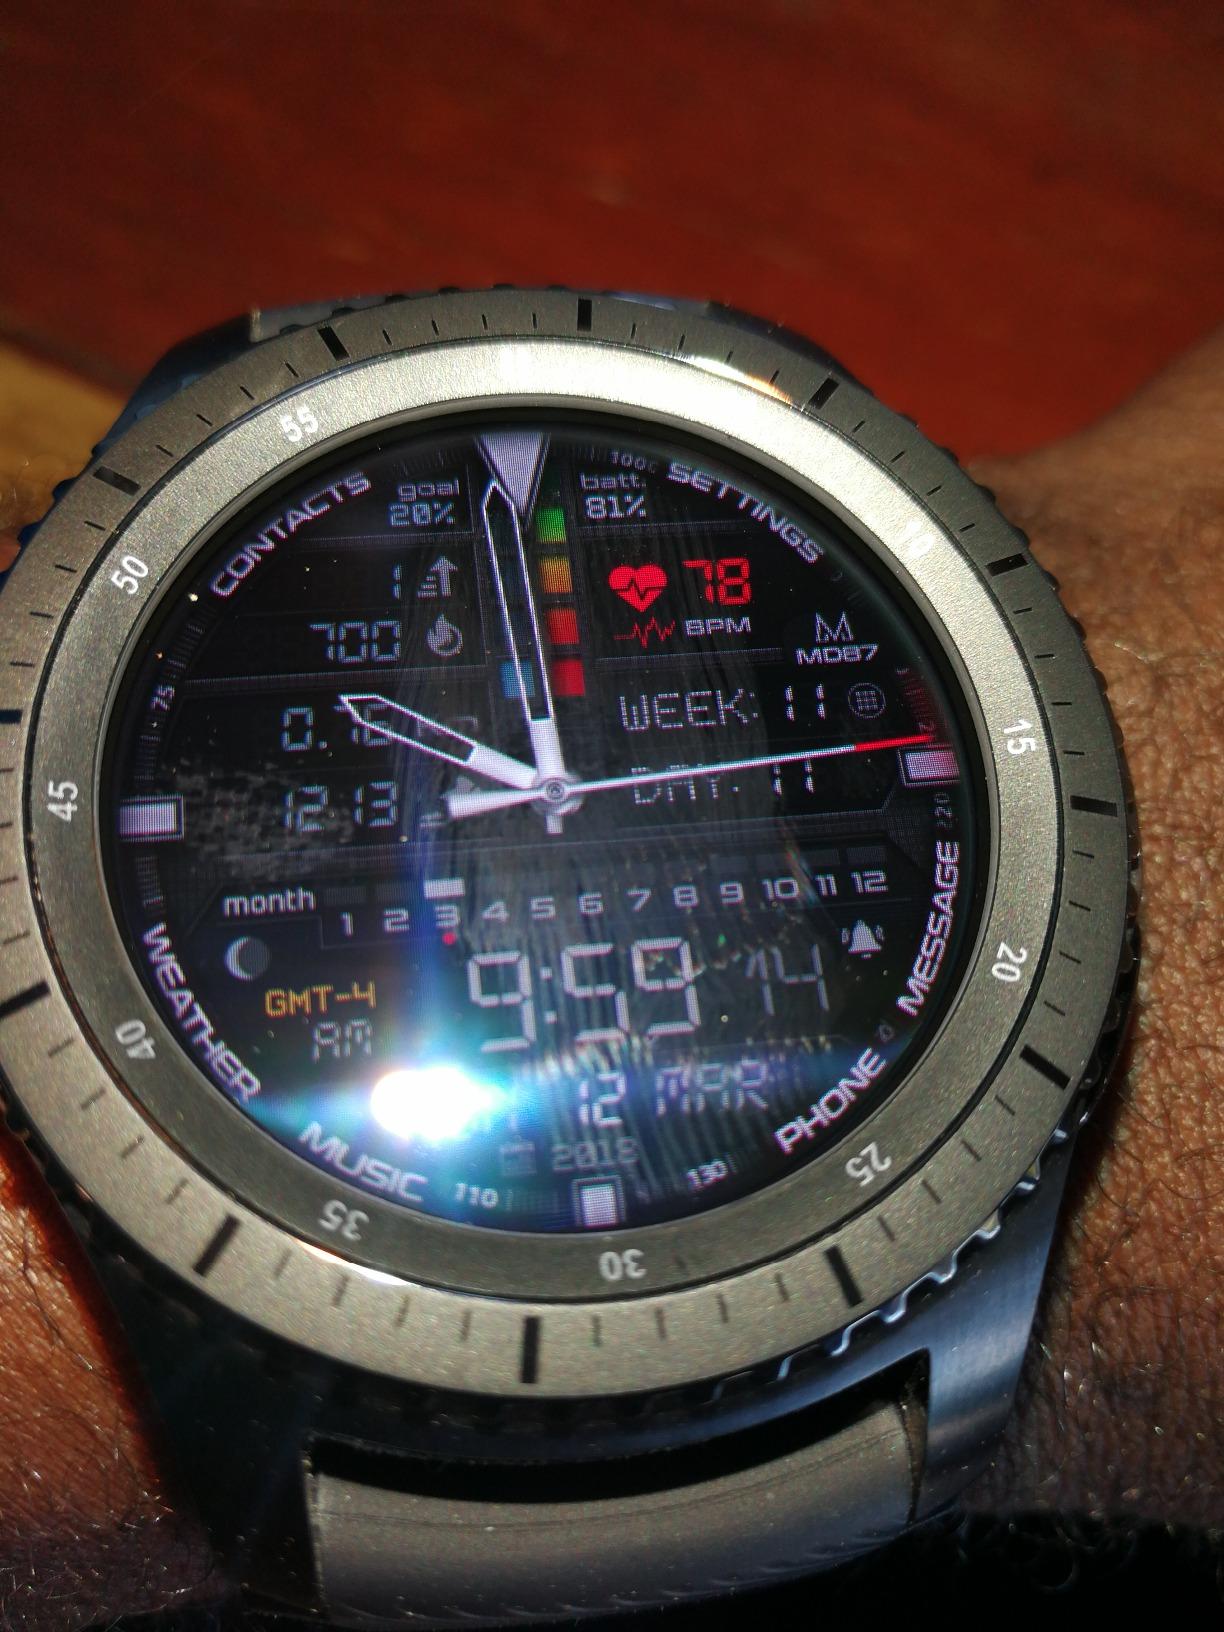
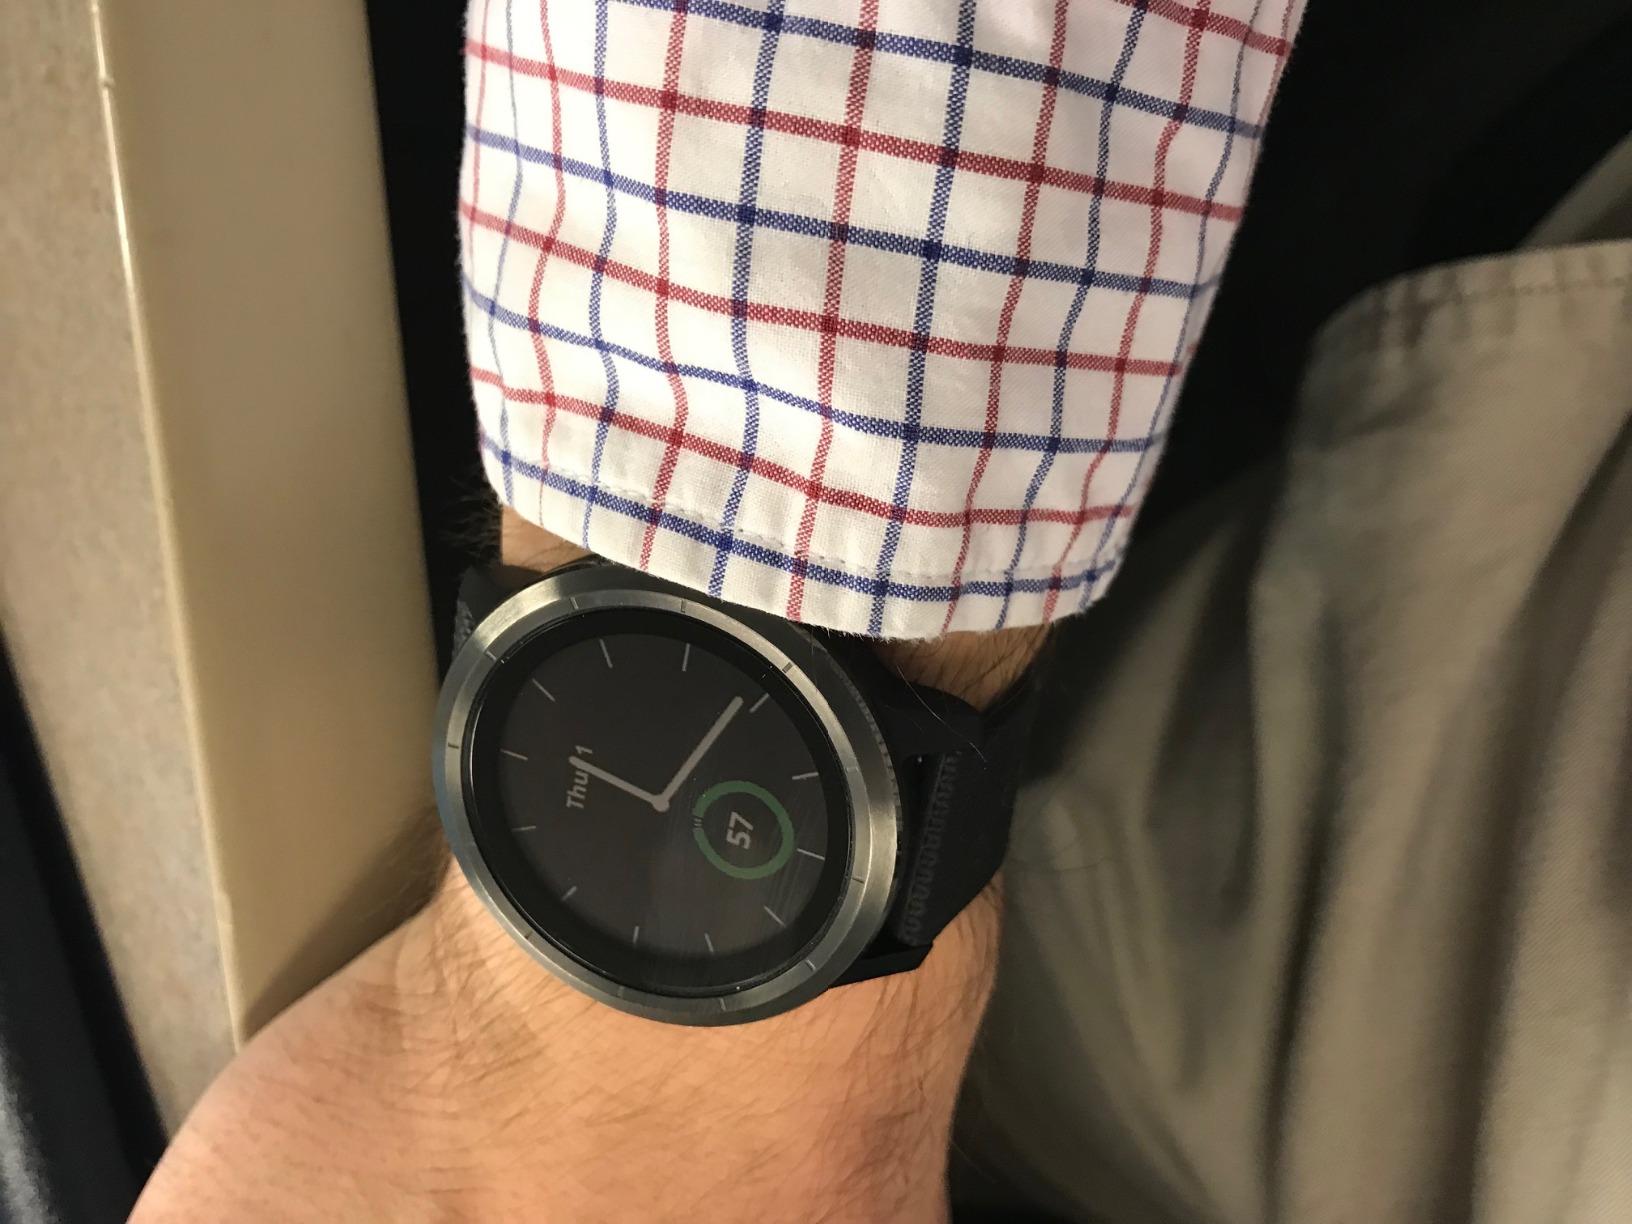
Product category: smartwatch
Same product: no